Giacomo van Lint

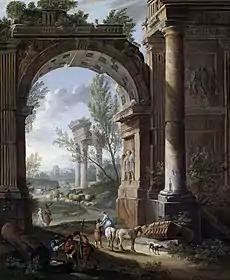
"Shepherds and resting soldiers in front of an ancient city gate"

As a result, van Lint was very successful among foreigners, so much so that almost all of his paintings are found today in private European collections, particularly in the United Kingdom.